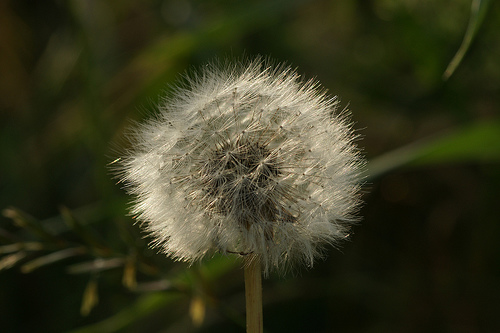
Flower: dandelion